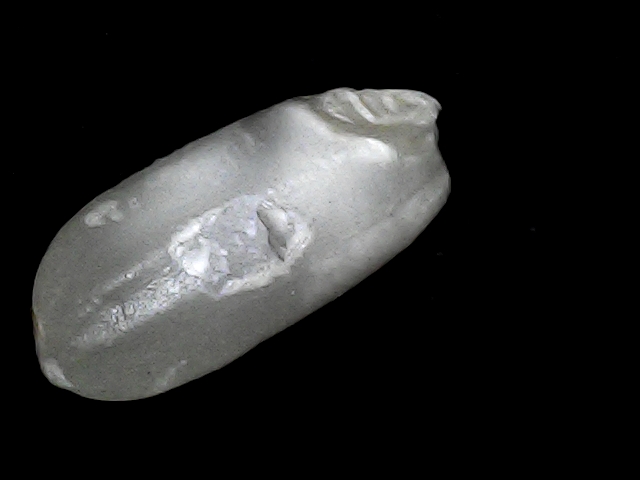
Rice variety: BD33